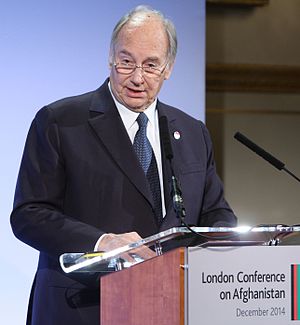
Aga Khan 4.
Karīm al-Ḥussaynī Āgā Khān IV, født 13. december 1936 i Geneve, er siden 1957 imam for nizari-ismailitterne. Ifølge ismaelitterne nedstammer han i 49. generation fra profeten Muhammed. Aga Khan IV er britisk statsborger og modtog i 1978 FN's menneskerettighedspris.